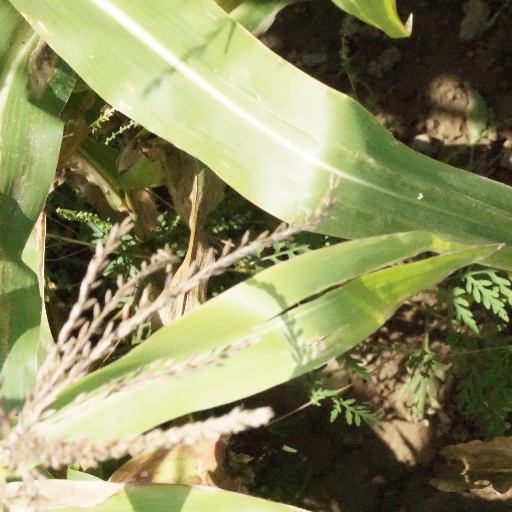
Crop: maize; corn